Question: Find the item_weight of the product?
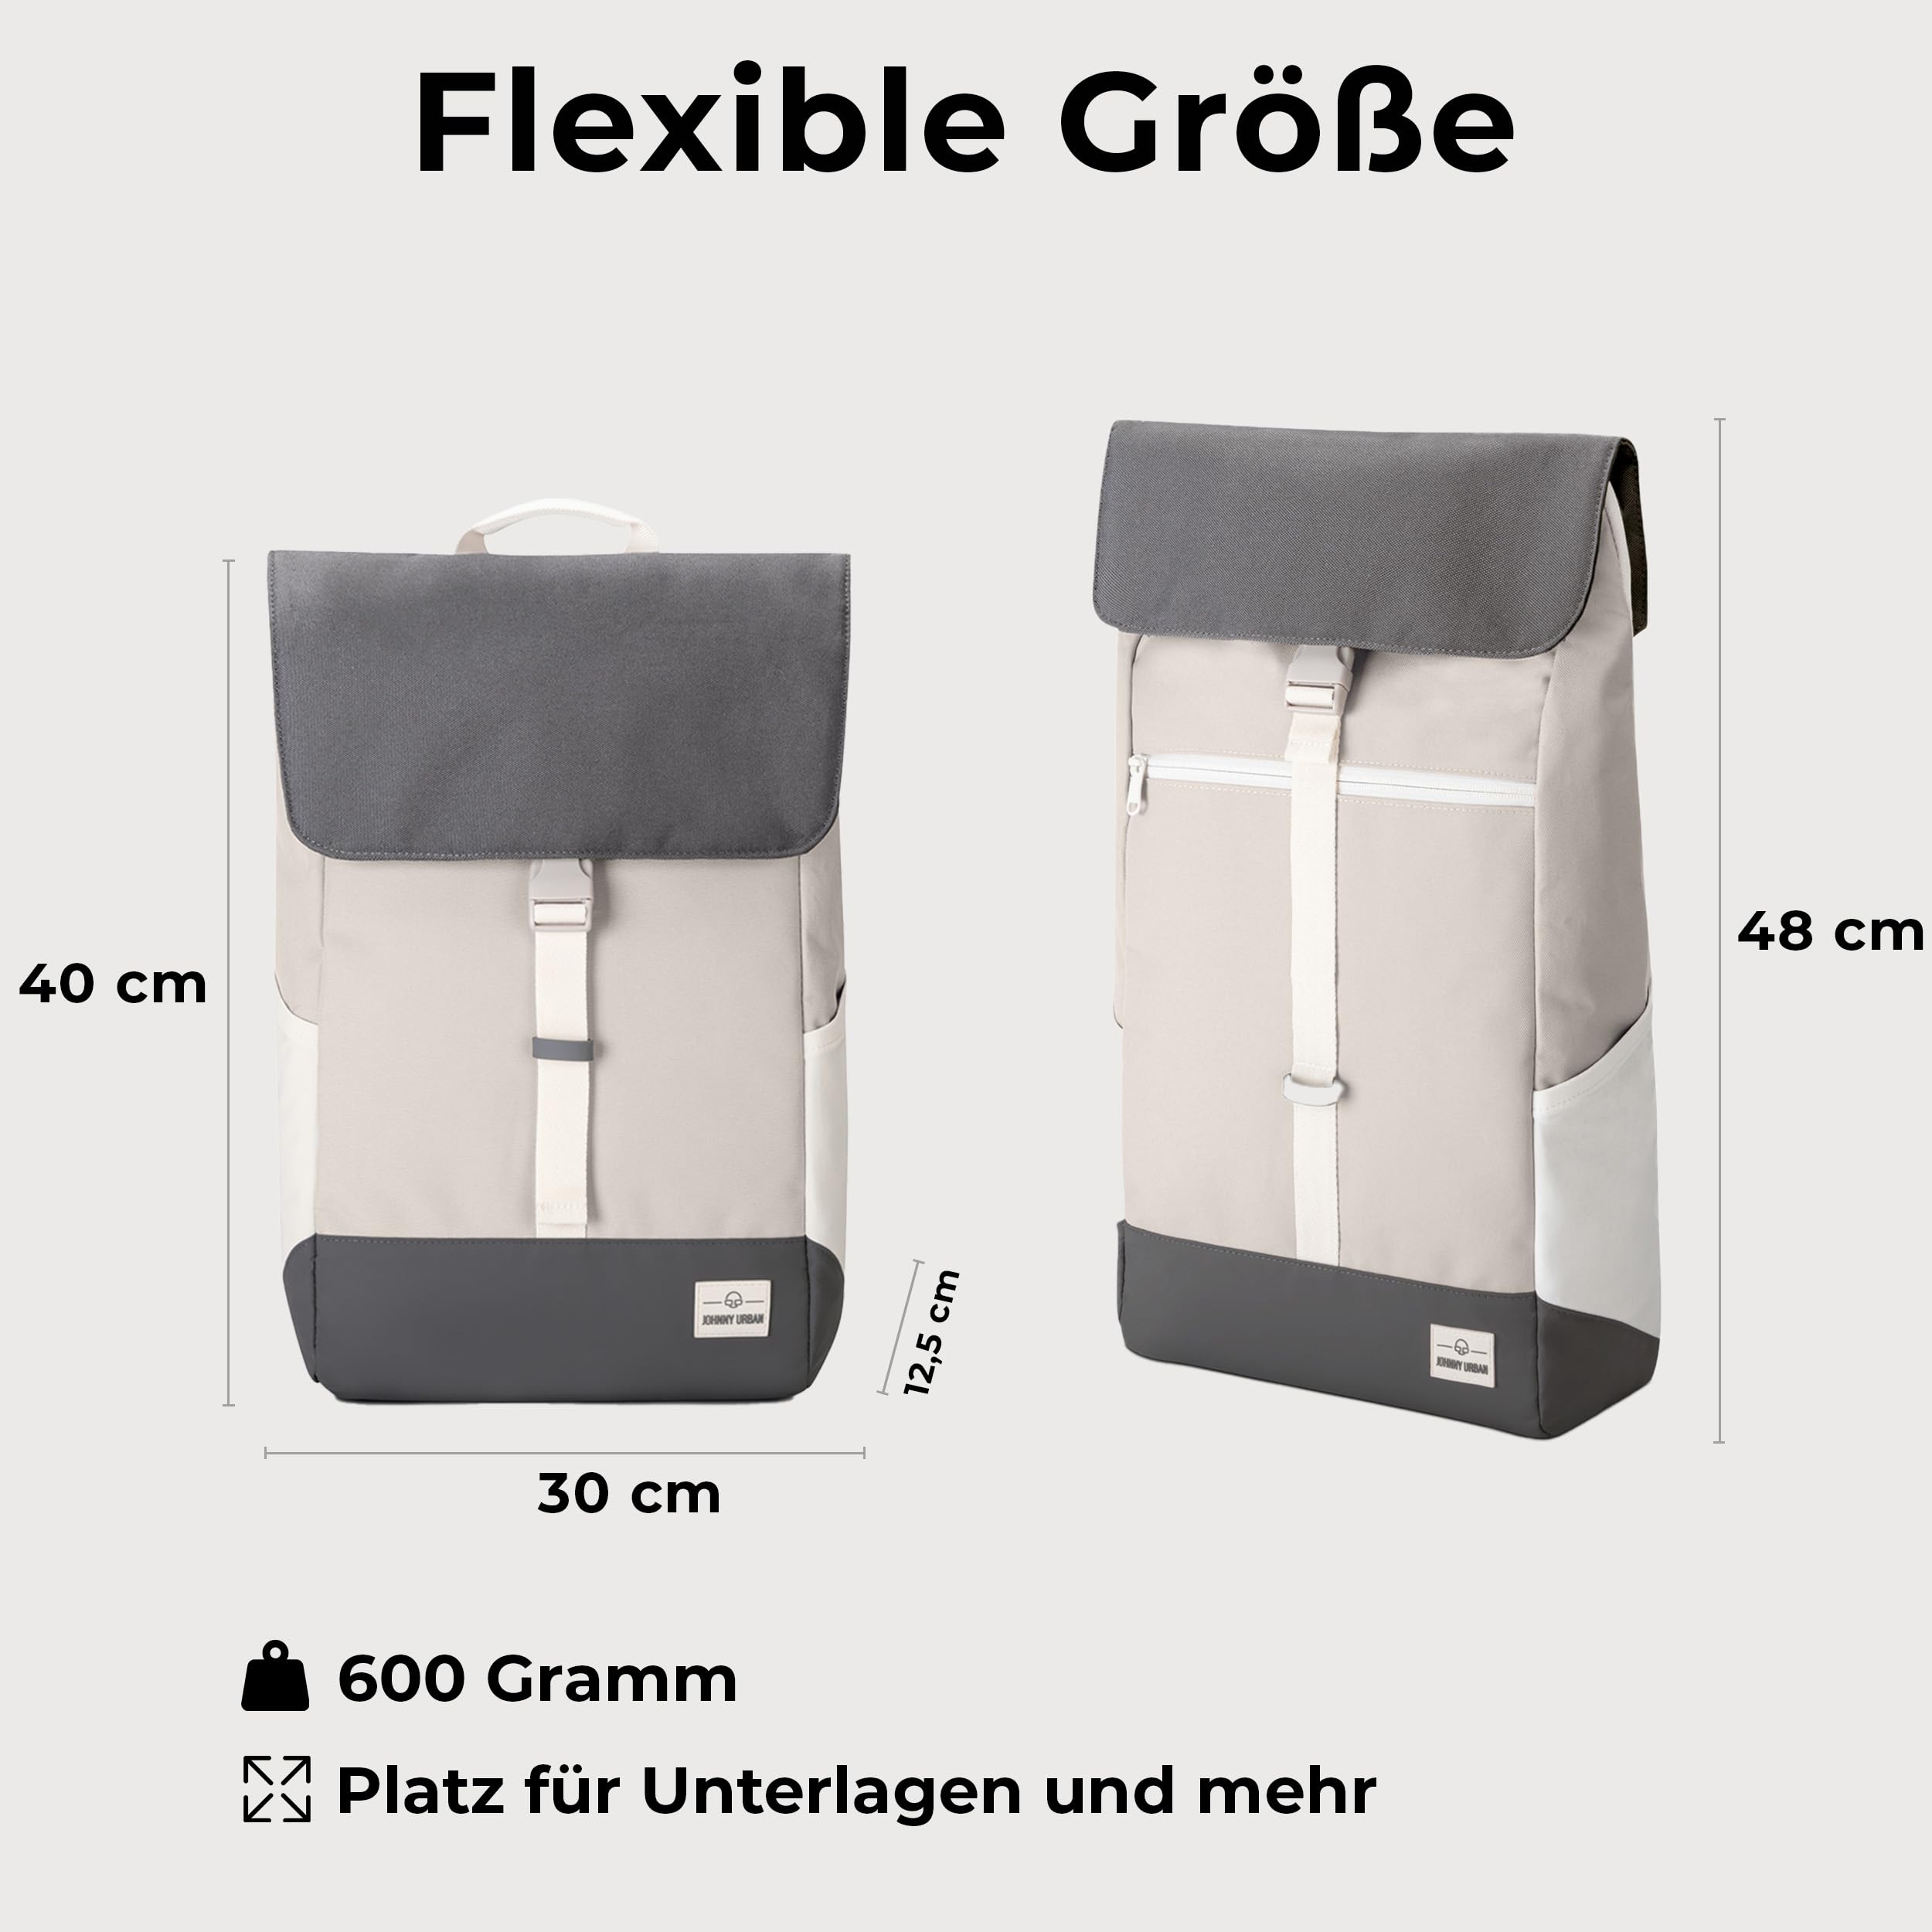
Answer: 600.0 gram